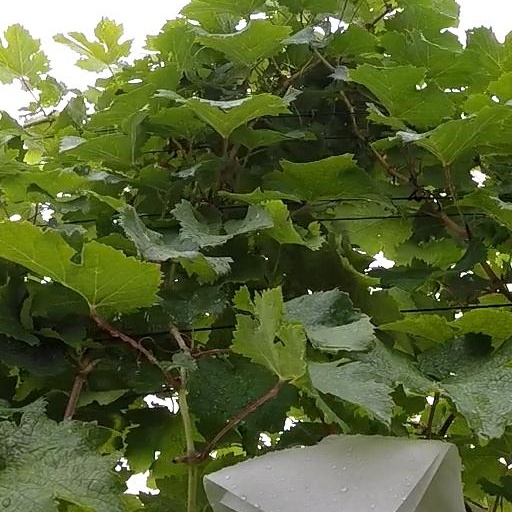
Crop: grape